Edward J. Stackpole

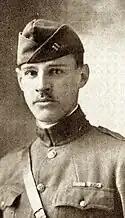
Stackpole as a captain in 1918

Stackpole was born in Harrisburg, Pennsylvania on June 21, 1894, the son of Edward J. Stackpole (1861–1936), who published the "Harrisburg Telegraph", and Maria Kate (Hummel) Stackpole. He was raised and educated in Harrisburg, and attended Harrisburg's Harrisburg Academy. He attended Yale University from 1911 to 1915, and graduated with a Bachelor of Arts degree. While at Yale, Stackpole was a member of the glee club, captain of the basketball team, and a member of the Alpha Delta Phi fraternity.